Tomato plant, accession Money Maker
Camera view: vertical (180 deg); turntable rotation: 30 degrees
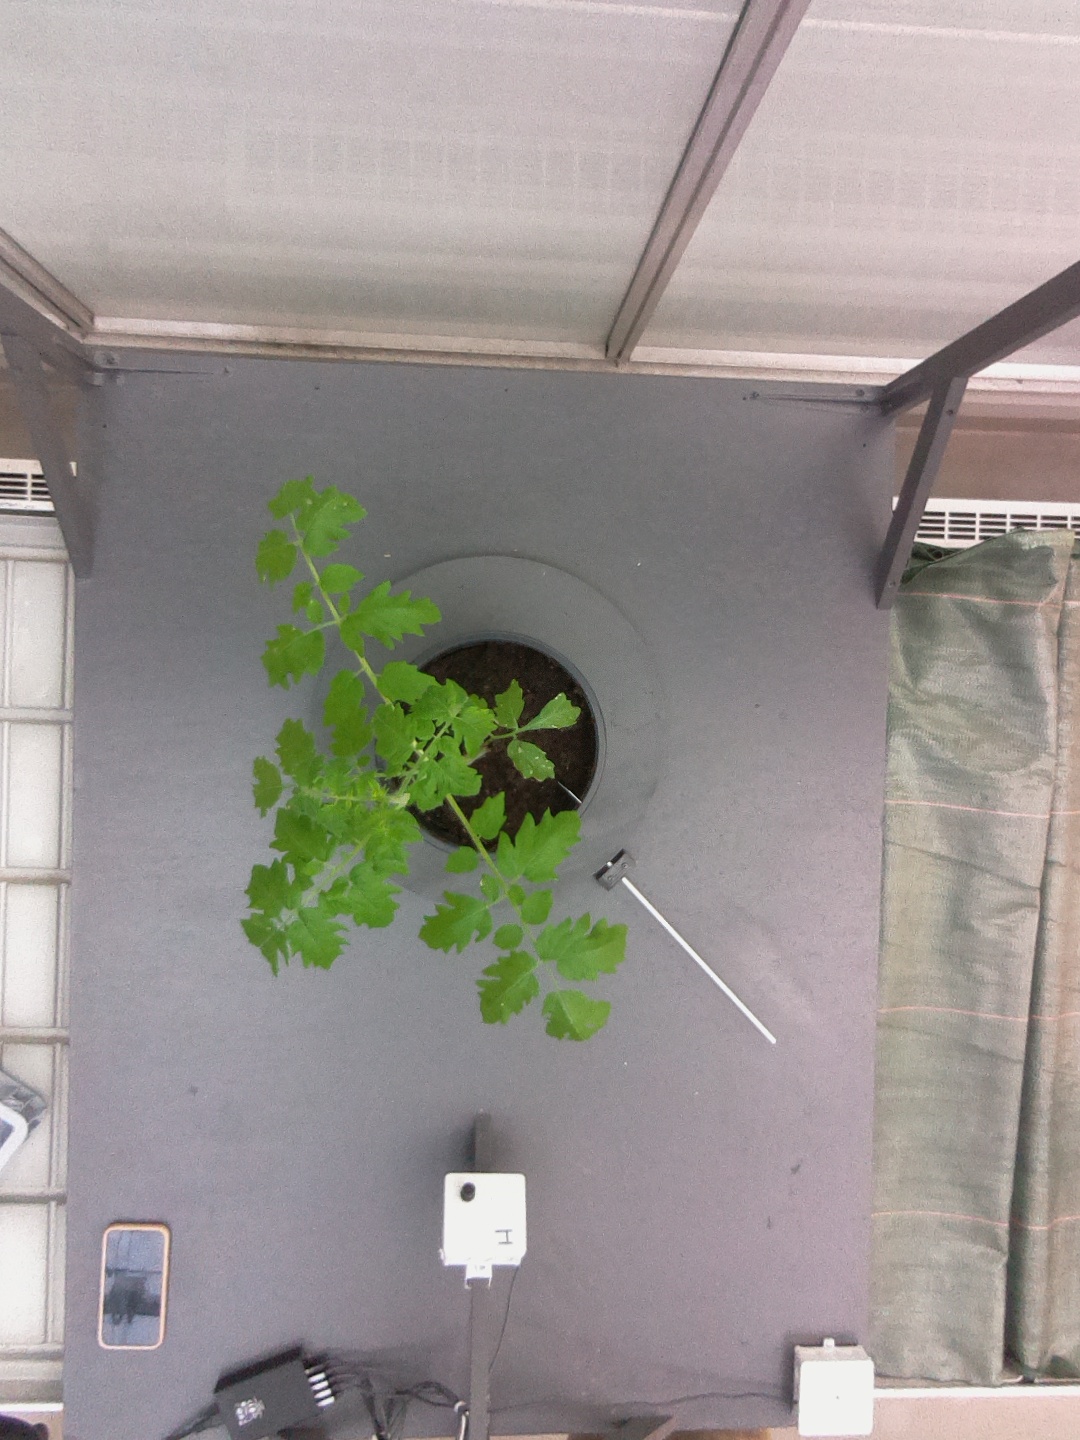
BBCH growth stage 13: 6 of true leaves visible